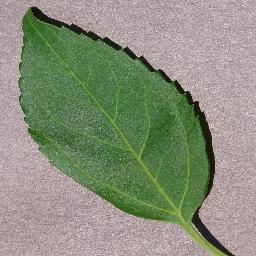
Label: Cherry___healthy